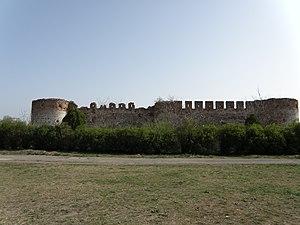
La forteresse de Fetislam est située à Kladovo, dans le district de Bor, en Serbie. Elle est inscrite sur la liste des monuments culturels de grande importance de la République de Serbie.